Chester Harding (governor)

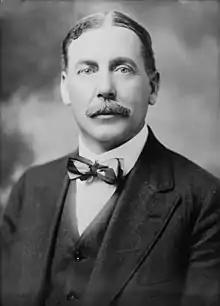
Harding in 1917

Chester Harding (December 31, 1866 – November 11, 1936) was an American civil engineer who managed the construction of Gatun locks (1907-1913) and later was Governor of the Panama Canal Zone from 1917 to 1921.